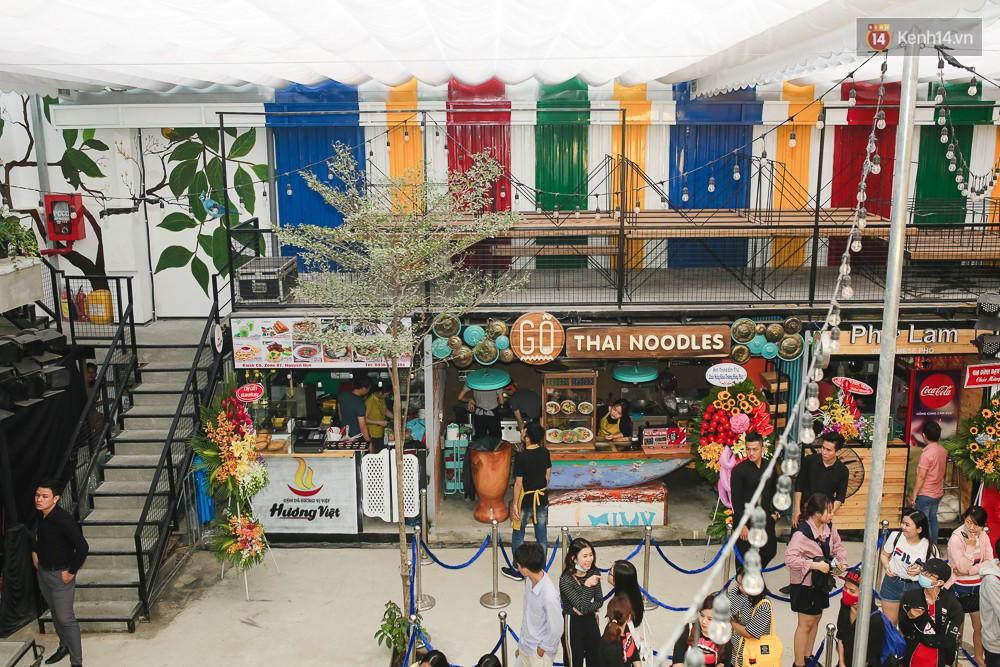
có nhiều người đang xuất hiện xung quanh các cửa hàng ăn uống